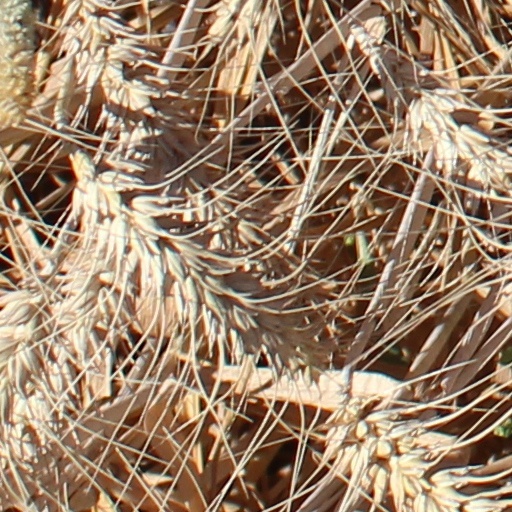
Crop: wheat